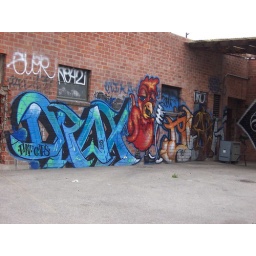
graffiti near 6th street bridge in Los Angeles